William Ratcliffe

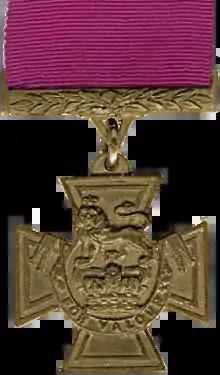

William Ratcliffe VC MM (18 January 1884 – 26 March 1963) was an English private of South Lancashire Regiment. He was a recipient of the Victoria Cross, the highest and most prestigious award for gallantry in the face of the enemy that can be awarded to British and Commonwealth forces.